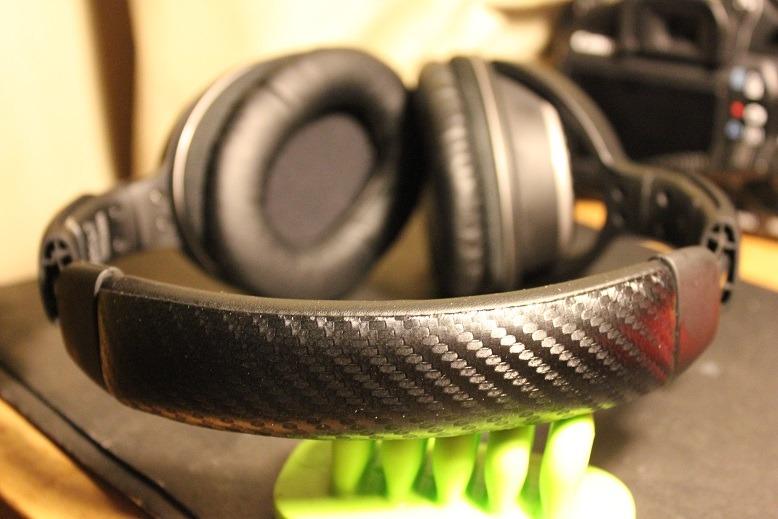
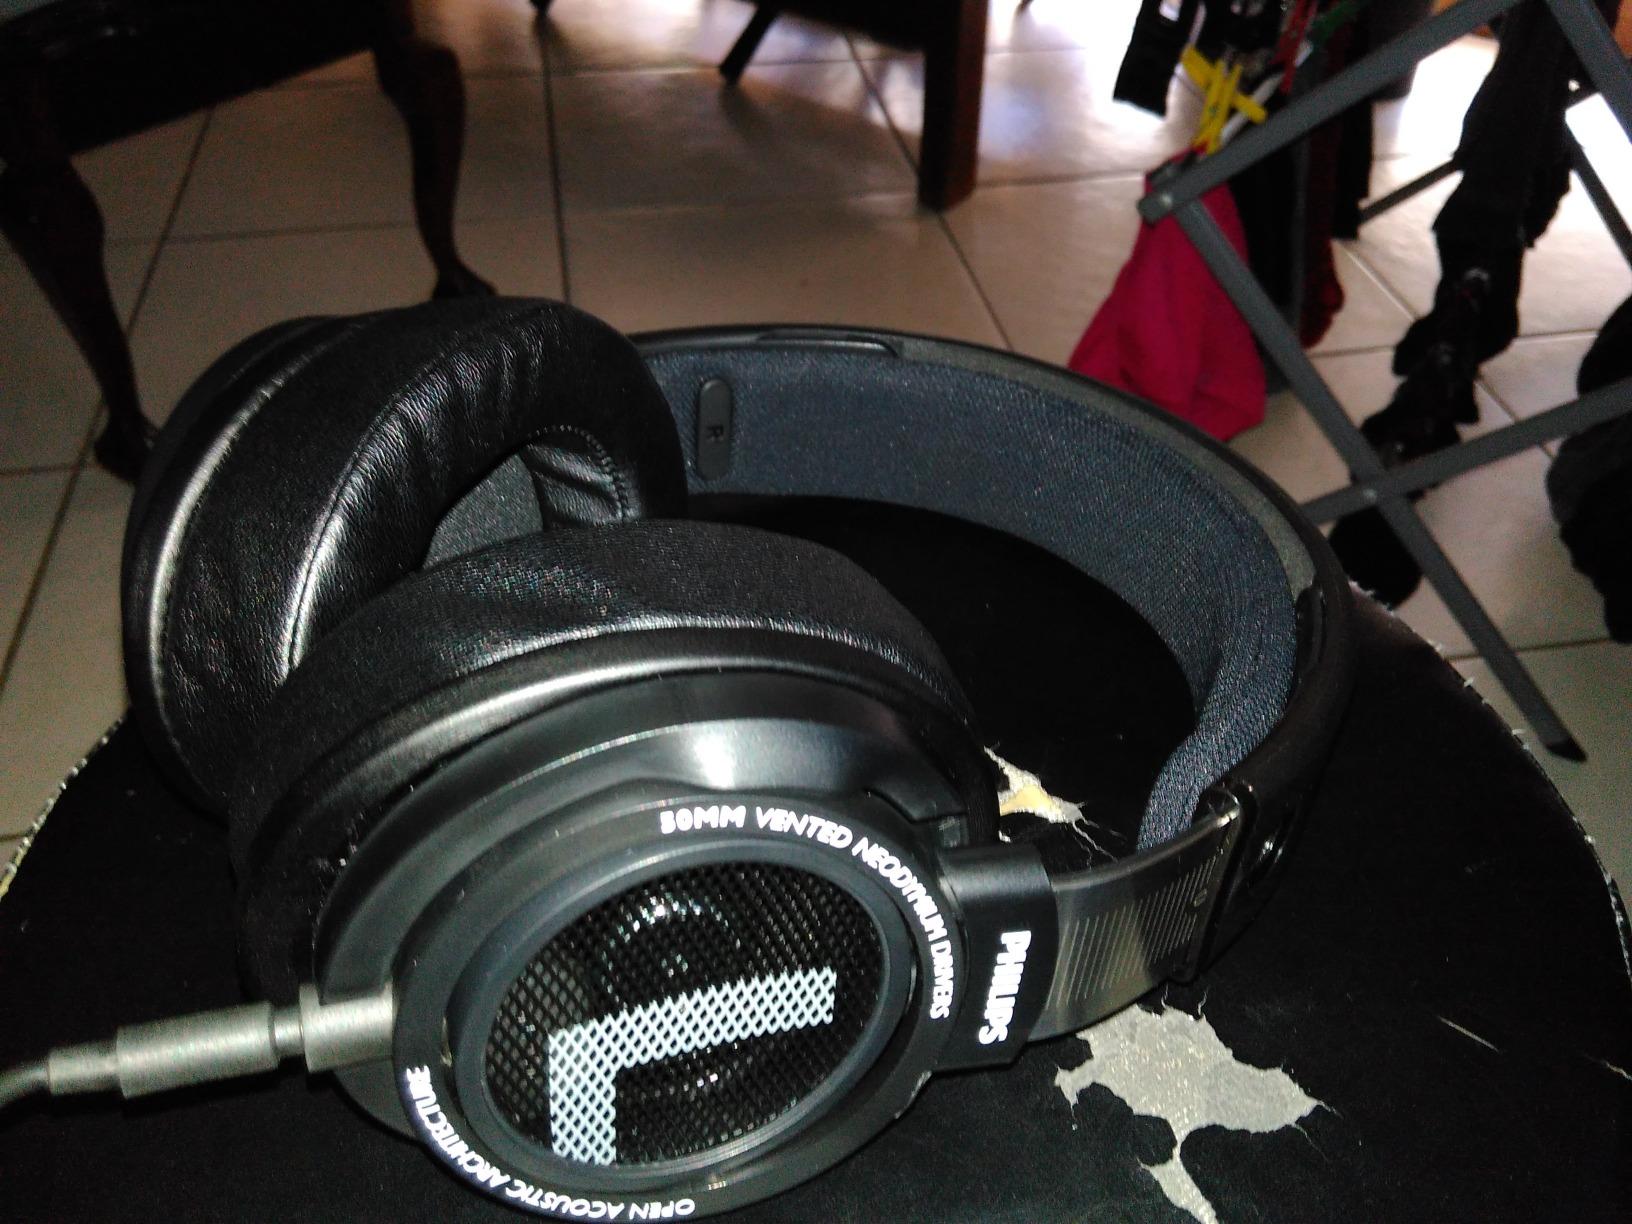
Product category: headphones
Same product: no